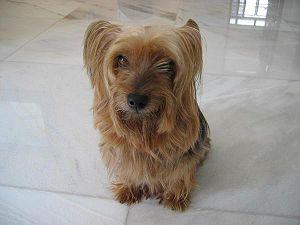
Le Terrier australien à poil soyeux ou Silky Terrier australien est une petite race de chien de type terrier. La race a été développée en Australie, bien que les types et races ancestrales étaient de Grande-Bretagne. Elle est étroitement liée au Terrier australien et au Yorkshire Terrier. La race est appelée le Silky Terrier en Amérique du Nord, mais est appelée le Terrier australien soyeux dans son pays d'origine et dans le reste du monde.